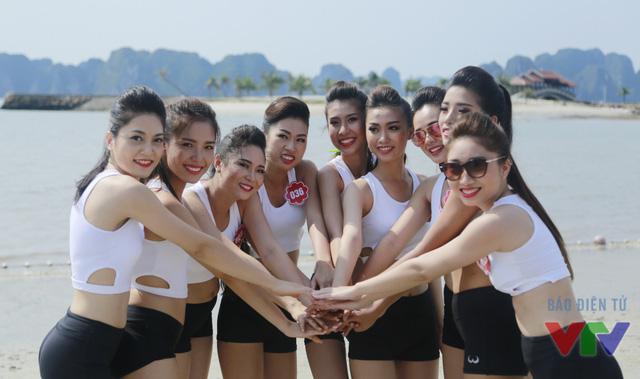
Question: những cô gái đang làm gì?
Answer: những cô gái đang chồng tay lên nhau